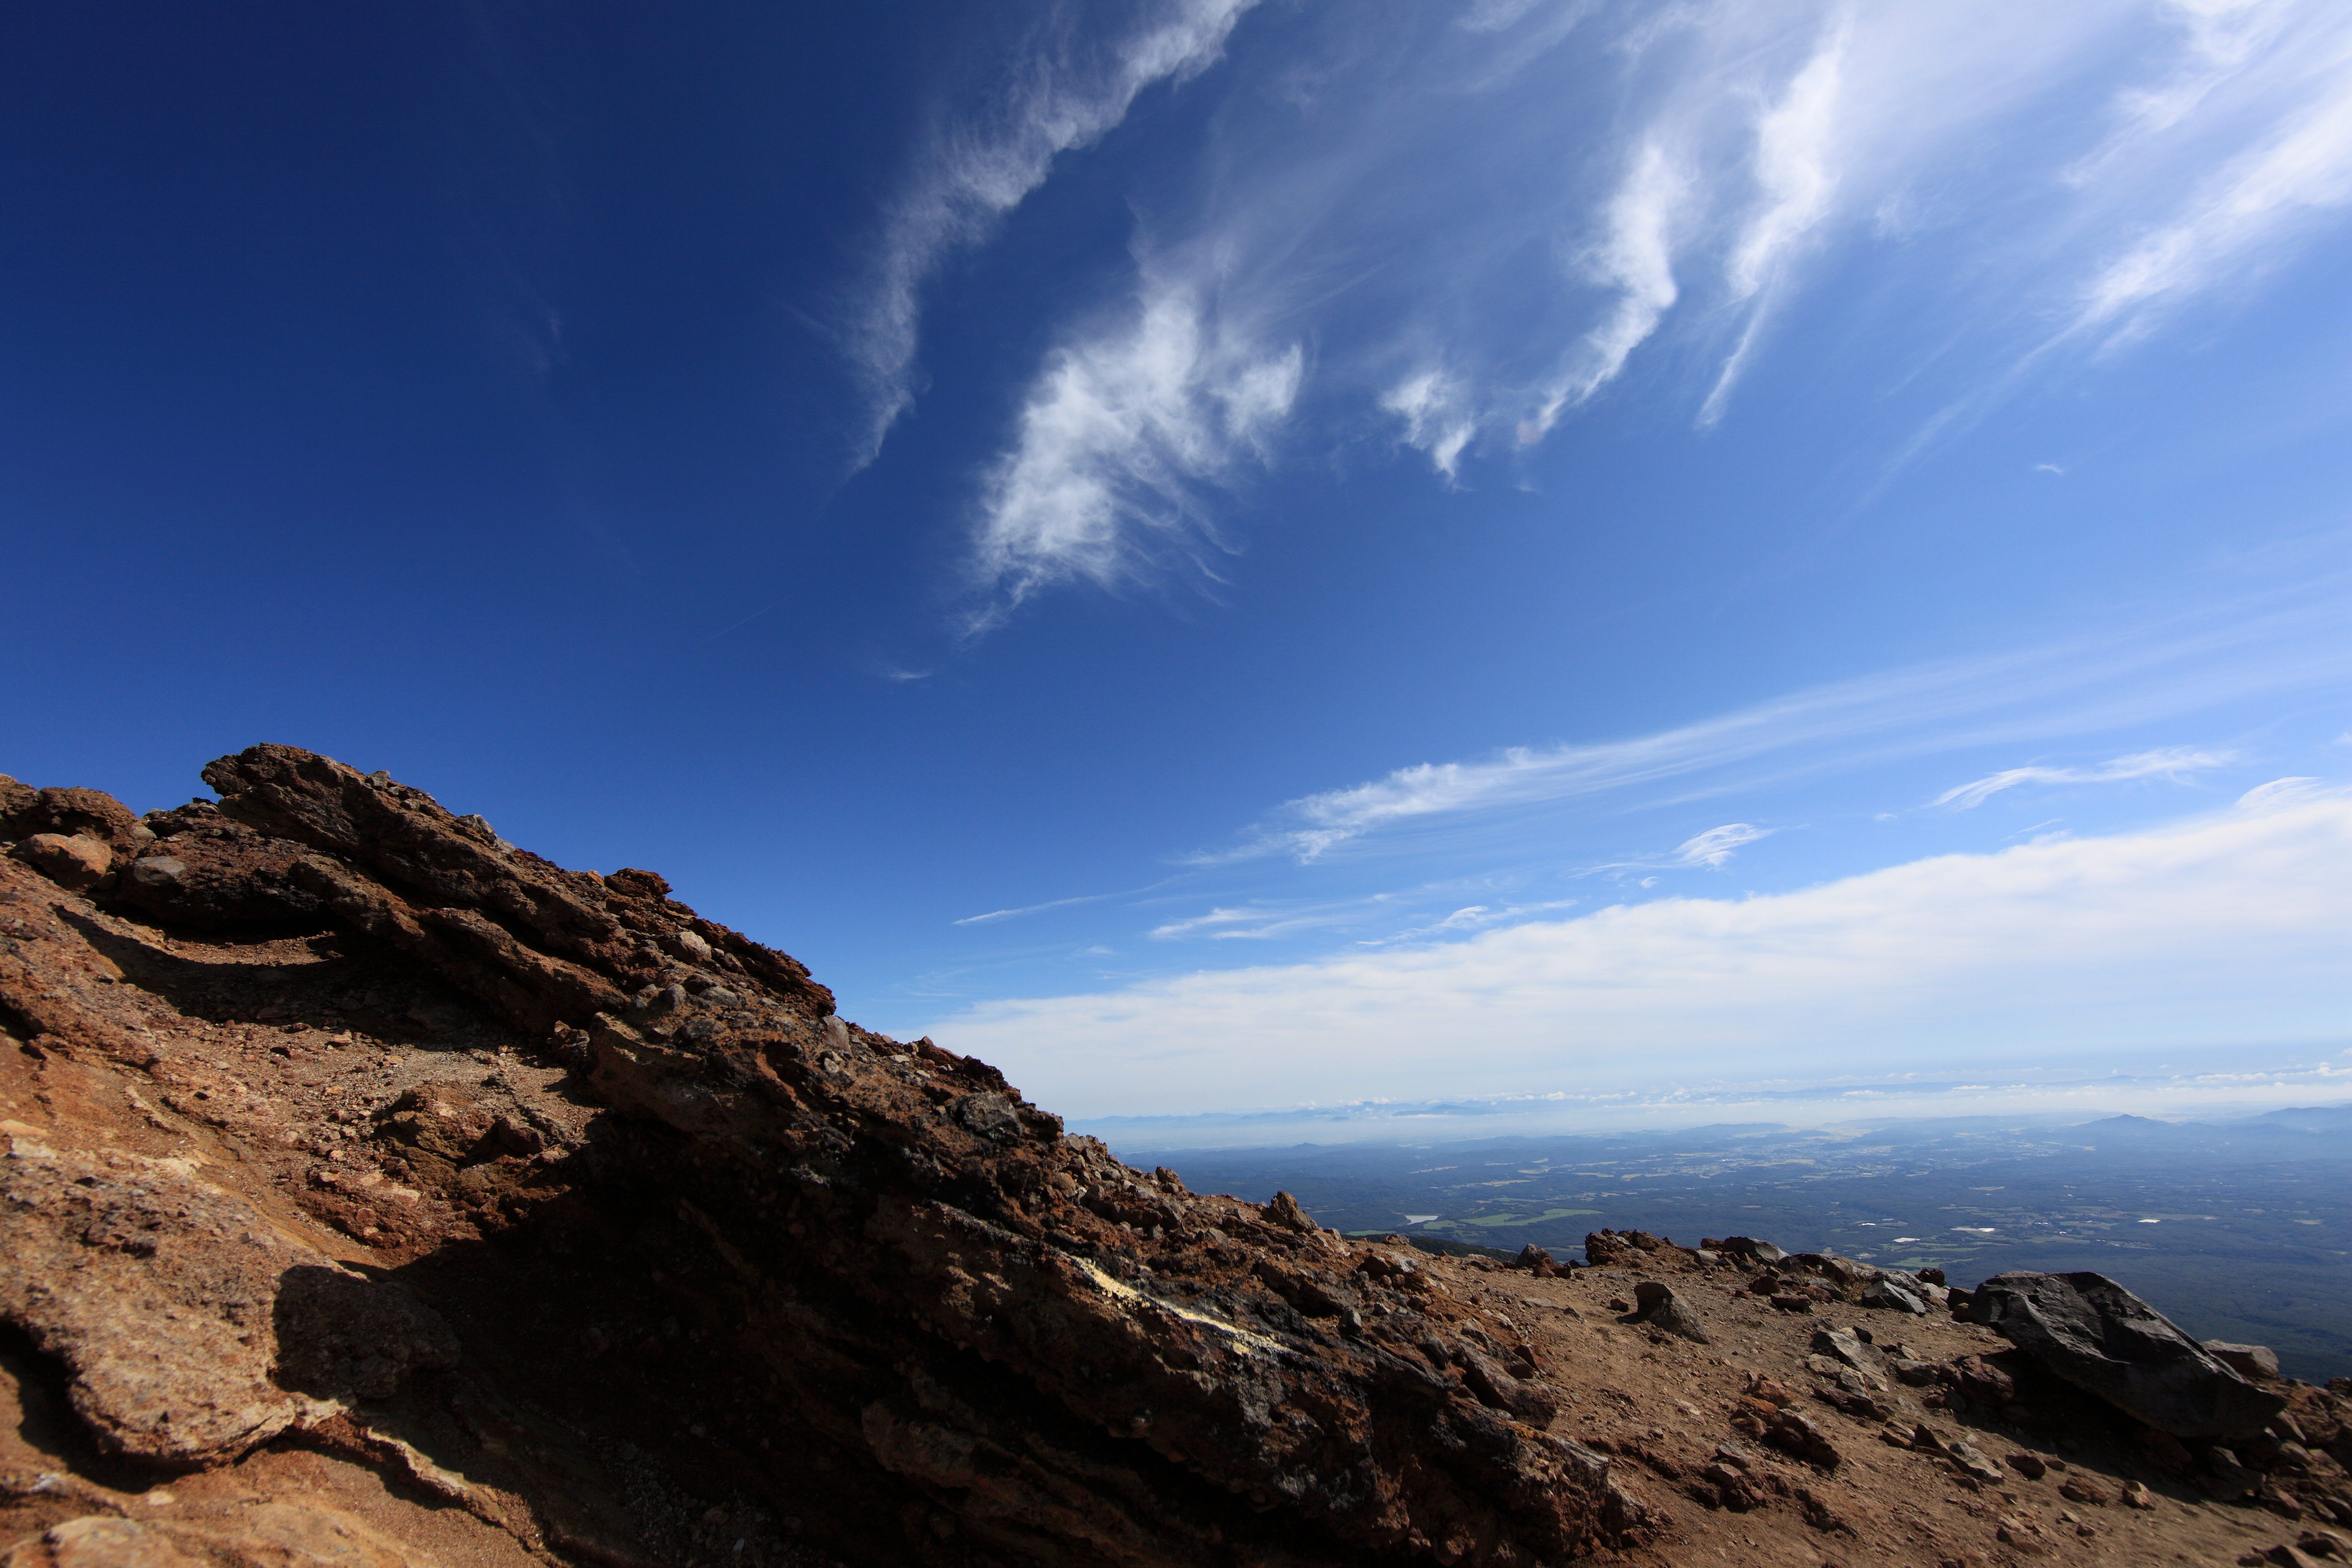
landscape, sea, nature, rock, horizon, wilderness, mountain, cloud, sky, sunlight, hill, mountain range, dusk, high, ridge, summit, clouds, cool image, alps, plateau, tochigi, 5d, hires, markii, hi, res, resolution, nasu, chausudake, landform, meteorological phenomenon, geographical feature, mountainous landforms